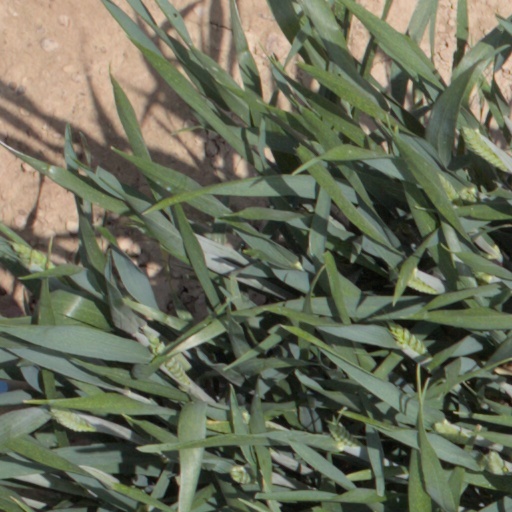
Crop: wheat